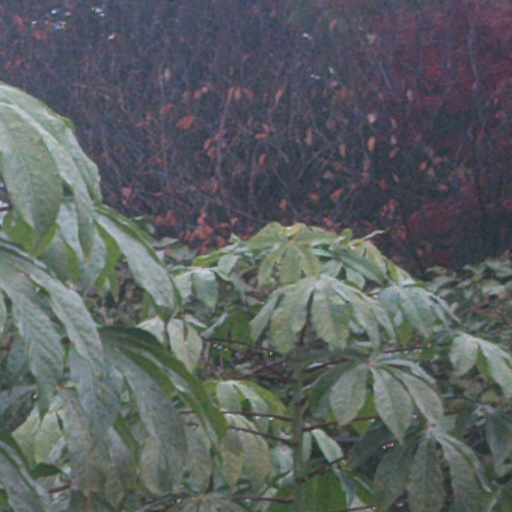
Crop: cassava